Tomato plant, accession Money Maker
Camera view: horizontal (90 deg, fisheye); turntable rotation: 180 degrees
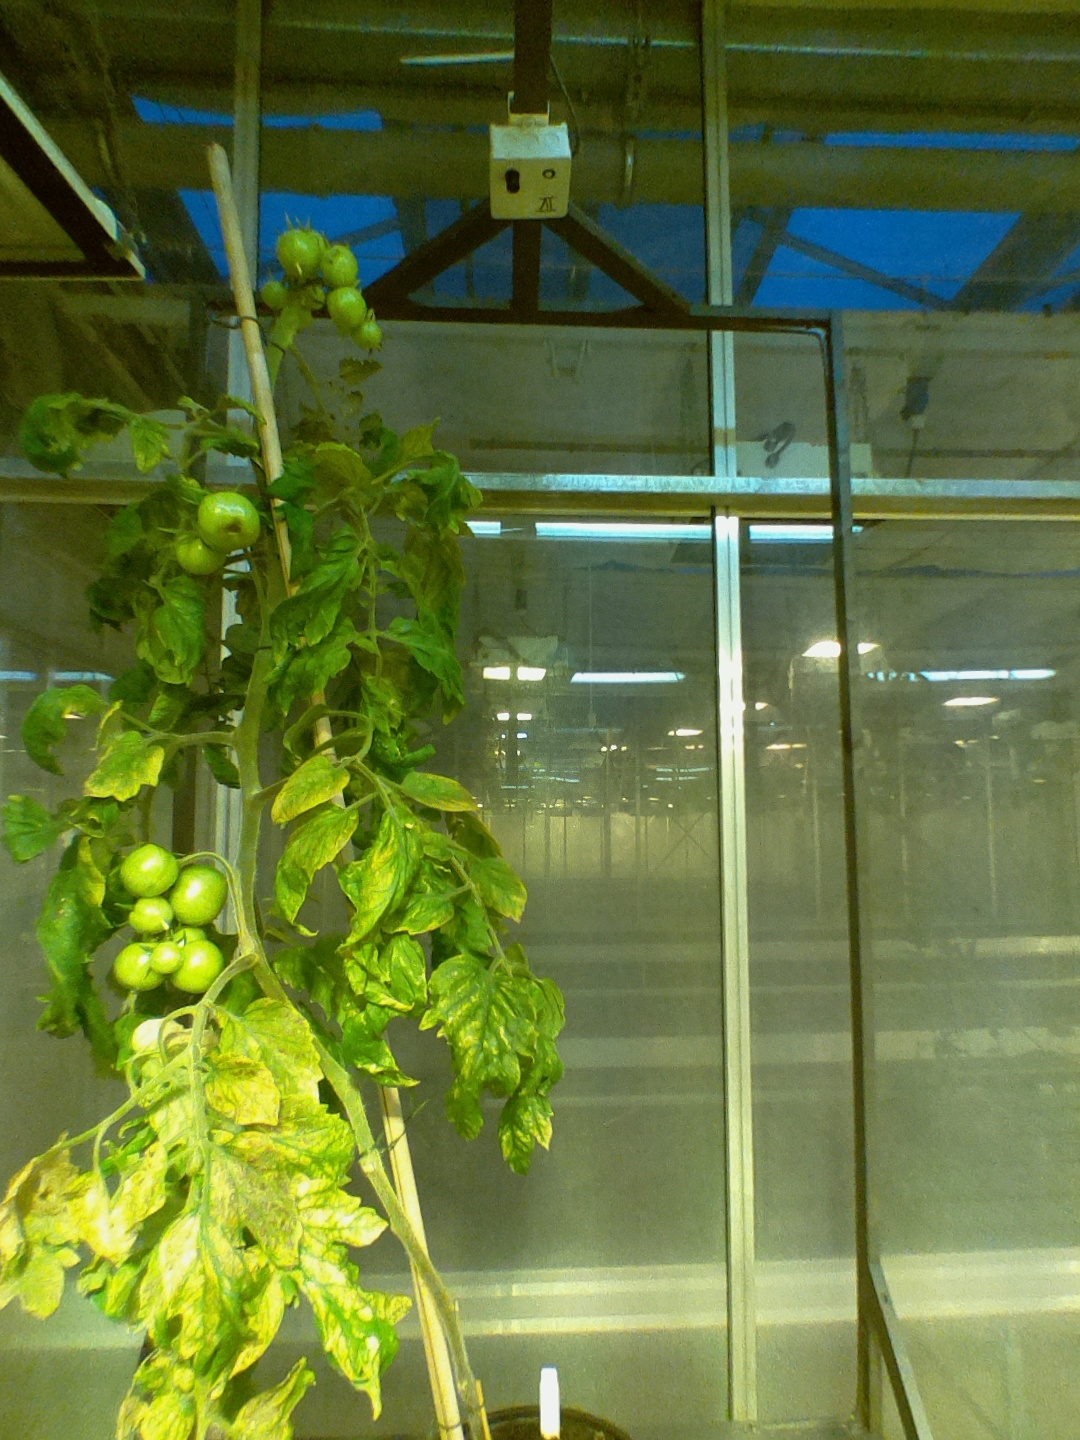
BBCH growth stage 76: 60%-70% of final fruit size